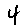
Label: 4